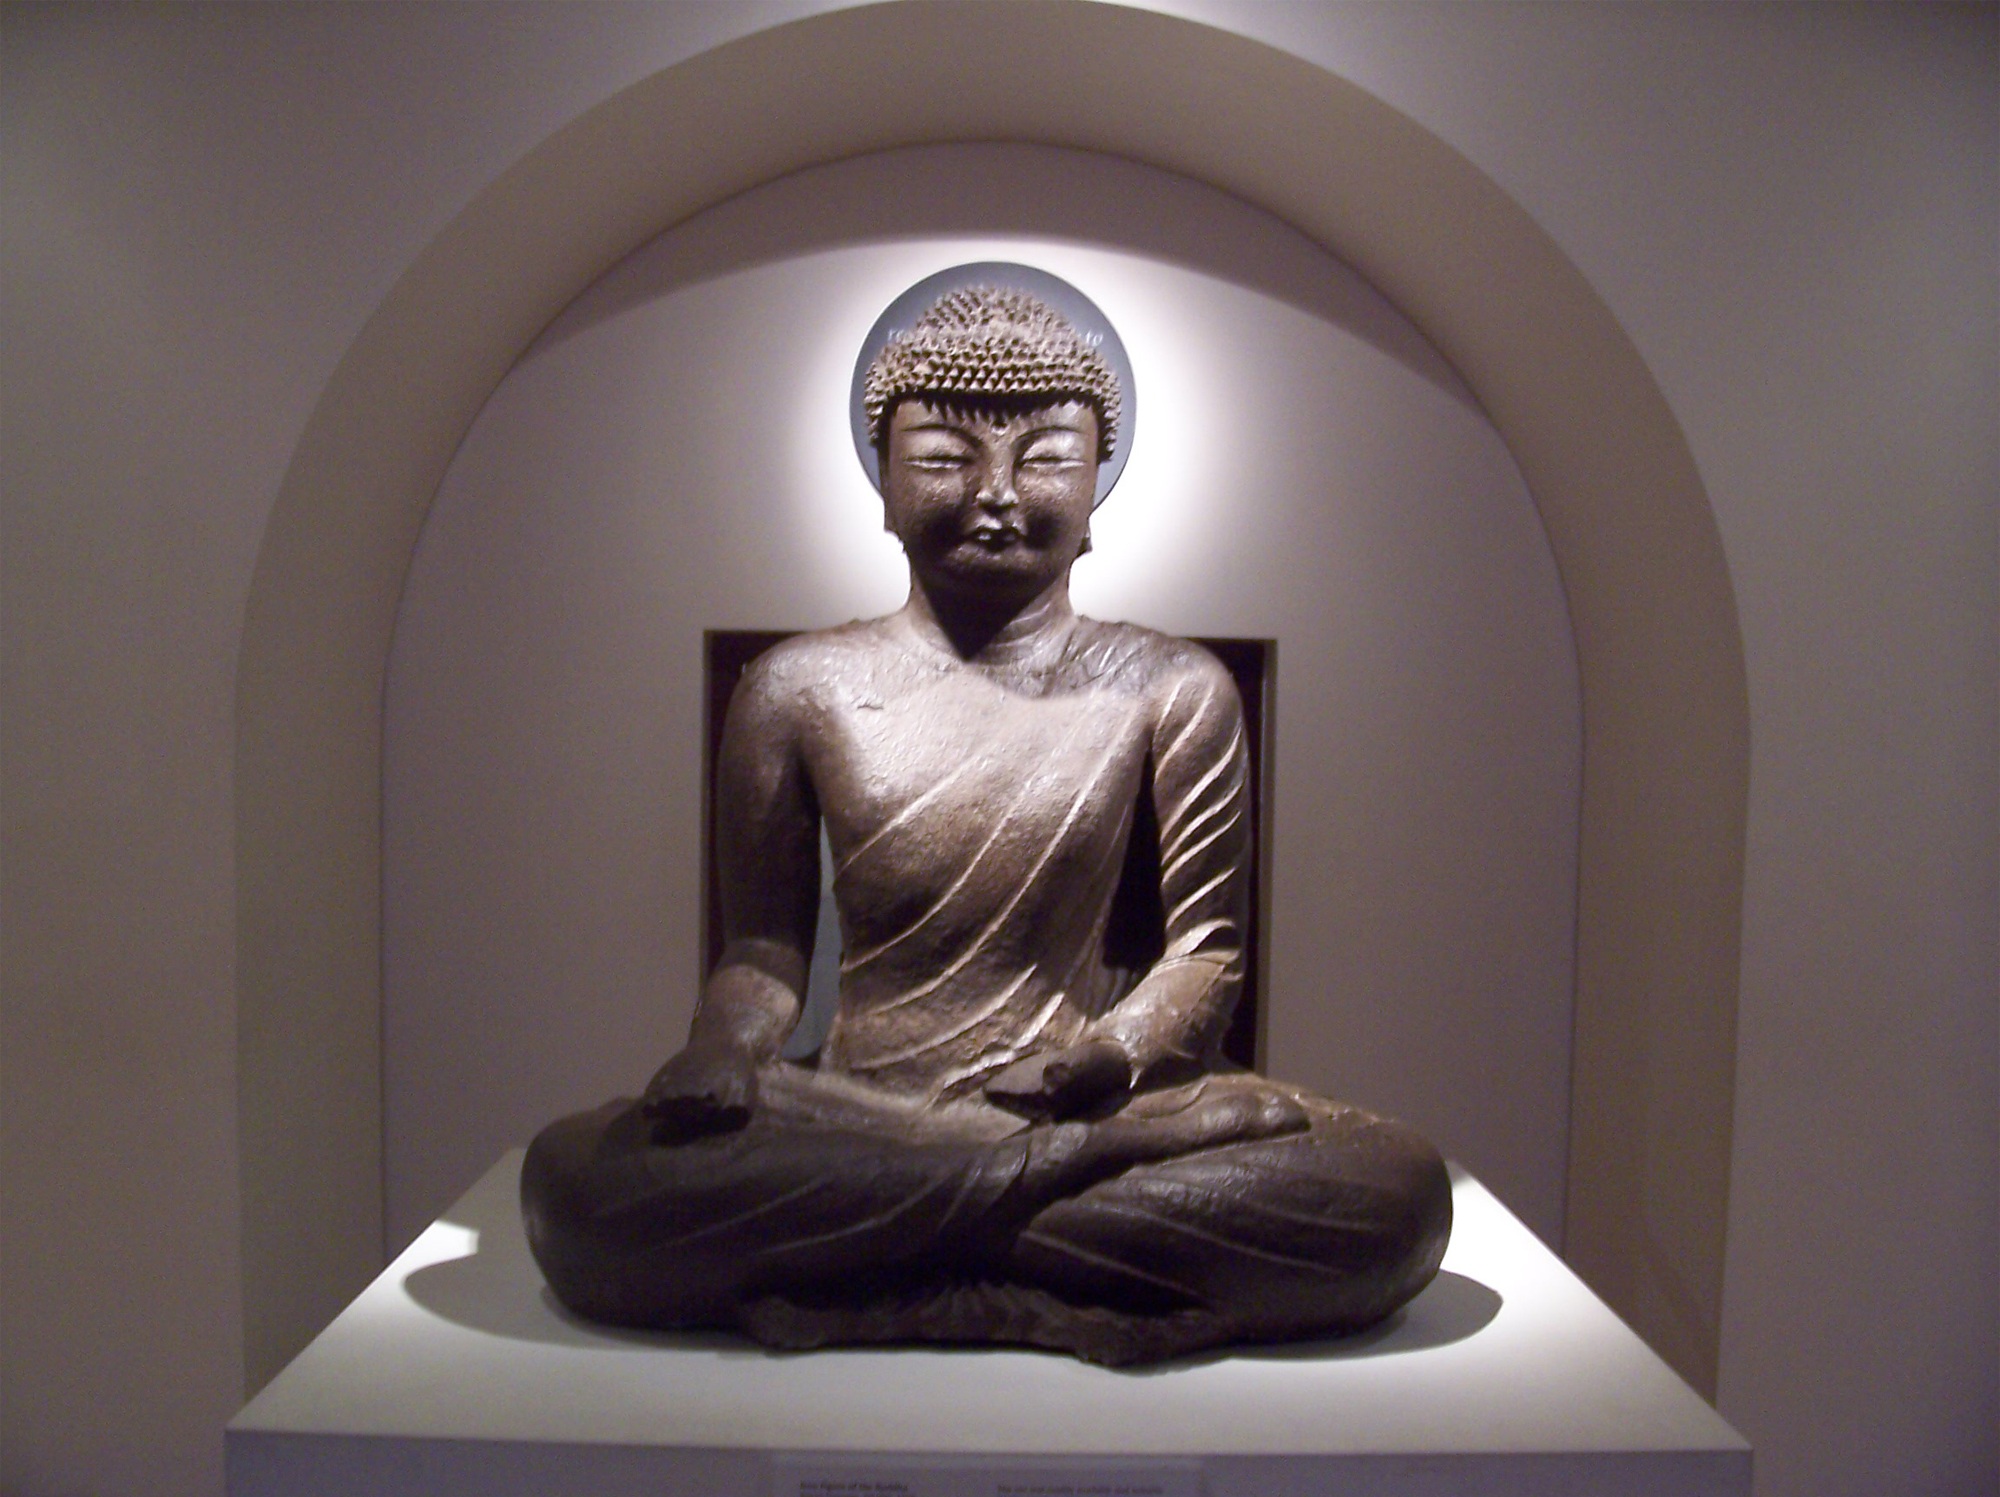
monument, statue, buddhism, religion, asia, spiritual, sculpture, religious, art, meditation, temple, buddha, prayer, tourist attraction, carving, gautama buddha, rel, ancient history, human positions